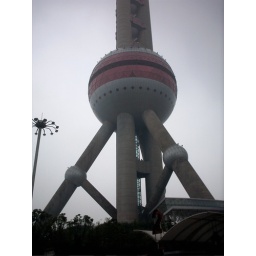
A view from the base of the Oriental Pearl TV Tower in Shanghai, China.